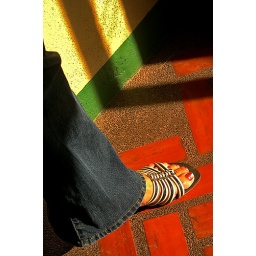
Taken at the stairway of a building in a beach resort in Bataan, Philippines. Model: My wife.